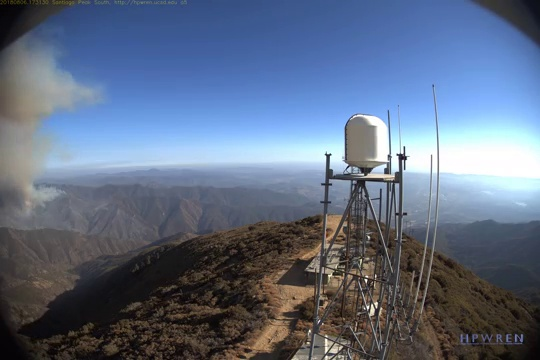
Fire: no
Smoke: yes